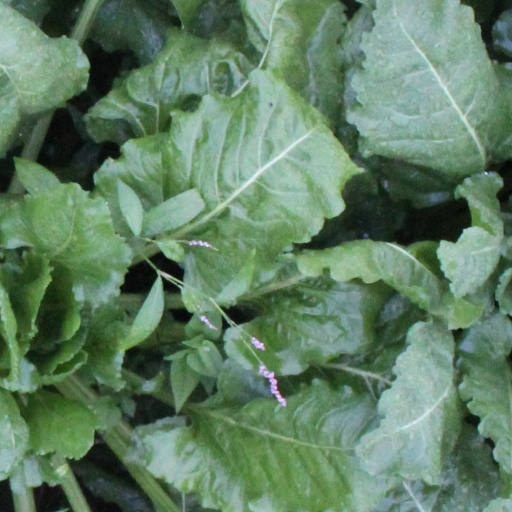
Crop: sugar beet